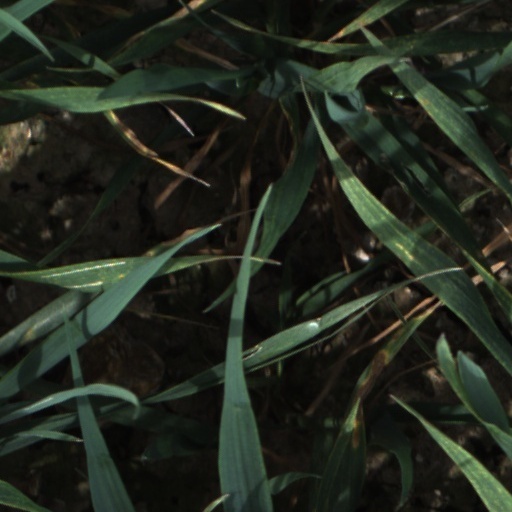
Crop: wheat